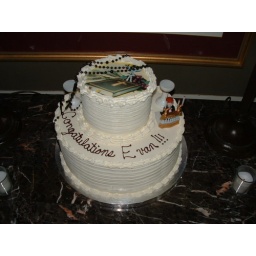
a two tiered congratulations cake for Evans first communion. Set with a rosary and a little boy kneeling in pray.